Downtown Thermopolis Historic District

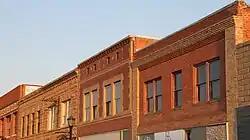

The Downtown Thermopolis Historic District comprises the central business district of Thermopolis, Wyoming. The district comprises the main street, Broadway, and Fifth Street. The buildings lining the street were built between 1898 and 1923 in styles ranging from adaptations of commercial style to Victorian. The town was planned as a unit in 1896 after the land was acquired from the Shoshone and Arapaho. Broadway, as implied by its name, was built wide enough to accommodate teams of 16 mules or horses.